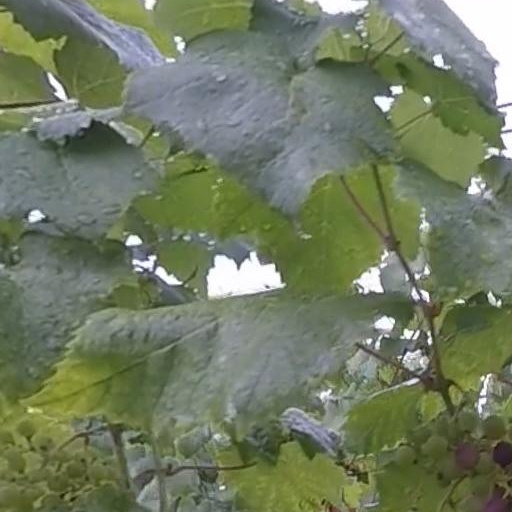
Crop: grape